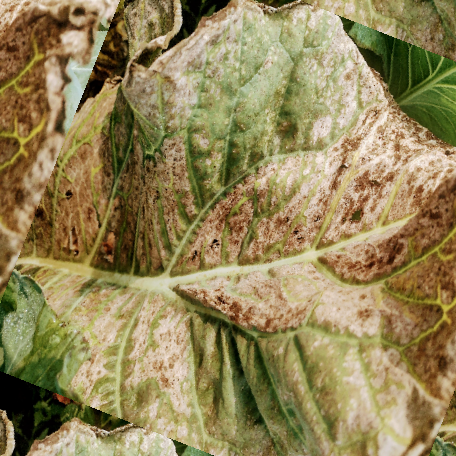
Label: Downy Mildew